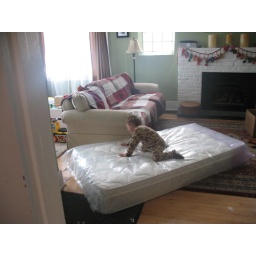
breaking in the big boy bed